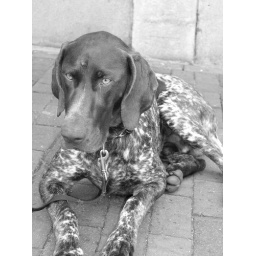
This dog was just chillin on the sidewalk in Bath, ME.